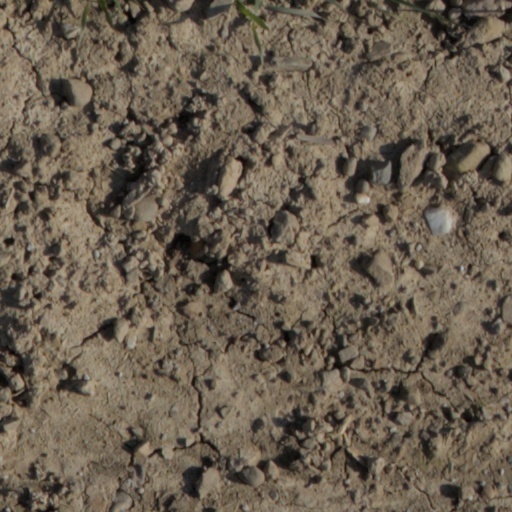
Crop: wheat